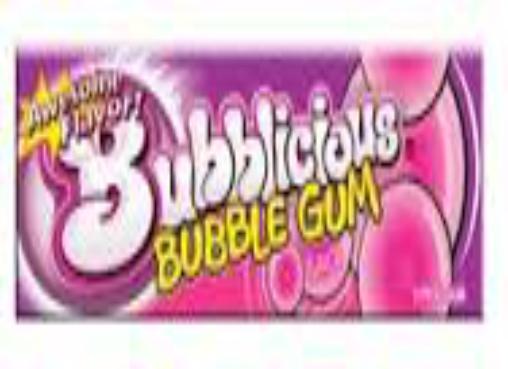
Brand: Bubblicious
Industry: Food